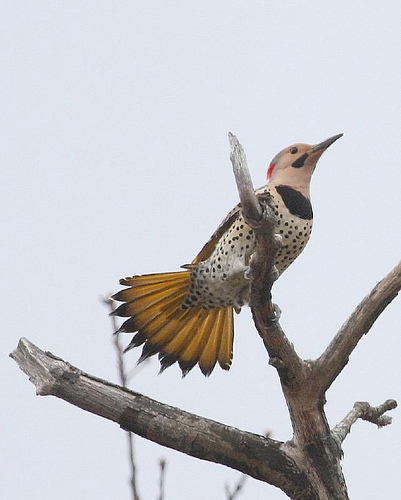
the bird has a yellow fan tail and a pink head with a red crown and black and white speckled body.
a medium bird with a white body with black spots, a wide tail with yellow rectrices and a red crown.
this bird has a white belly with black speckles, yellow tail, and long sharp bill.
this colorful bird has a dark yellow fanned inner retrices, a black-and-white dotted body, and a pale pink head with a gray-and-pink crown.
this bird has a white bell, abdomen and vent color with lots of black dots on them.
this bird has a long straight black bill, black malar stripes, white throat, black chest, white belly with black spots, yellow inner rectrices, gray and red crownthe bird has yellow tail feathers, black and white dots and red feathers on its head.
the bird has a white belly with black spots, a black breast, and yellow undertail coverts.
bird has a sharp pointed beak, creamy head and speckled breast, red nape and black mustache, with yellow underneath the wings and tail.
this bird has a beige throat with a black malar stripe brown breast.
Species: Northern Flicker